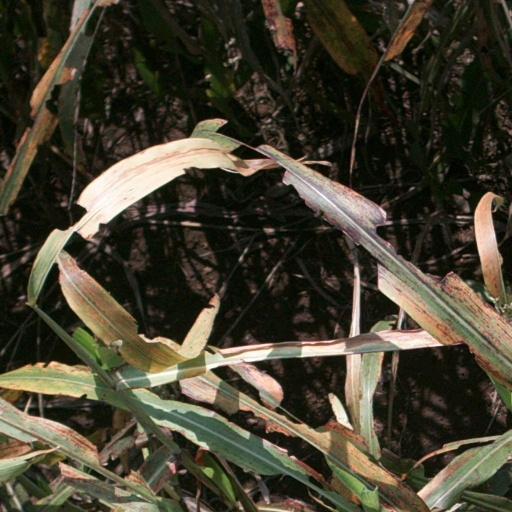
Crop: sorghum